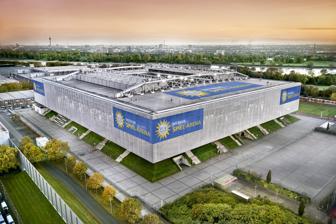
Building: Merkur Spiel-Arena
Country: Germany
Year built: 2004
Stadium in the city of Düsseldorf, North Rhine-Westphalia, Germany Merkur Spiel-Arena Exterior view of Merkur Spiel-Arena Former names LTU Arena (2004–2009) Esprit Arena (2009–2018) Location Düsseldorf , Germany Coordinates 51°15′42″N 6°43′59″E / 51.26167°N 6.73306°E / 51.26167; 6.73306 Owner City of Düsseldorf Executive suites 27 8 (event suites) Capacity 54,600 (9,917 standing) 66,500 (concerts) Field size 100 m × 70 m (330 ft × 230 ft) Construction Built 2002–2004 Opened 10 September 2004 ( 2004-09-10 ) Construction cost € 240 million Architect JSK Architekten Tenants Fortuna Düsseldorf (2004–present) Rhein Fire (2005–2007) Bayer Leverkusen (2008–2009) KFC Uerdingen (2019–2020) Germany national football team (selected matches) Website merkur-spiel-arena.de Merkur Spiel-Arena (stylized in all caps ), previously known as the Esprit Arena (until 2 August 2018), the LTU Arena (until June 2009), and also called the Düsseldorf Arena (during the 2011 Eurovision Song Contest and the UEFA Euro 2024 ), is a retractable roof football stadium in Düsseldorf , Germany . The arena currently hosts association football team Fortuna Düsseldorf . History Aerial view of Messe Düsseldorf in District 5 , including the Arena on the far left Construction of the stadium began in 2002 and was completed in 2004. It was built to replace the former Rheinstadion at the same site near the river Rhine . The structure's initial seating capacity of 51,500 was expanded in summer 2010 when some seating areas were converted into standing terraces, and it currently [ when? ] holds 54,600. The stadium has a retractable roof, as well as a heating system making it possible to comfortably host events throughout the year. Sports events International football matches While the stadium was not one of the venues for the 2006 FIFA World Cup in Germany, it has hosted several international matches since it opened. The first international match at the stadium was an international friendly between Germany and Argentina on 9 February 2005, ending in a 2–2 draw. On 7 February 2007, Germany played their second international friendly in the Arena, beating Switzerland 3–1. On 11 February 2009, Germany suffered [ tone ] a 1–0 defeat to Norway . Portugal also played two international friendlies at the stadium. On 1 March 2006, Portugal recorded a 3–0 win over Saudi Arabia . On 26 March 2008, Portugal played their second international friendly at the stadium, suffering a 2–1 defeat to Greece . In September 2022, the venue hosted a friendly between the United States and Japan . UEFA Euro 2024 The stadium was one of the venues for the UEFA Euro 2024 . However, due to sponsorship contracts, the arena was called "Düsseldorf Arena" during the tournament. The Düsseldorf stadium during Euro 2024. The following matches were played at the stadium: Date Time ( CEST ) Team #1 Result Team #2 Round Spectators 17 June 2024 21:00 Austria 0–1 France Group D 46,425 21 June 2024 15:00 Slovakia 1–2 Ukraine Group E 43,910 24 June 2024 21:00 Albania 0–1 Spain Group B 46,586 1 July 2024 18:00 France 1–0 Belgium Round of 16 46,810 6 July 2024 18:00 England 1–1 (5–3 pen. ) Switzerland Quarter-finals 46,907 Other sports events The stadium was the former home of the Rhein Fire of NFL Europe , an American football league. They were tenants for their final three seasons from 2005 to 2007. The stadium hosted World Bowl XIII and XIV . Esprit Arena hosted the Race of Champions 2010 , with notable drivers such as Michael Schumacher , Sebastian Vettel , Alain Prost and Sébastien Loeb . The Esprit Arena was the host venue for boxing world heavyweight championship bouts: between Wladimir Klitschko and Eddie Chambers on 20 March 2010 (Klitschko won the bout by KO in the 12th round), Wladimir Klitschko against Jean-Marc Mormeck on 3 March 2012 (Klitschko won by KO in the 4th round), Wladimir Klitschko against Tyson Fury on 28 November 2015 (see Wladimir Klitschko vs. Tyson Fury (Fury won by a unanimous points decision). In 2021, the stadium hosted the Championship Game auf the inaugural season of the European League of Football . On January 10, 2024, the arena set a world record for hosting the biggest audience of a handball game with 53,586 spectators watching the game between Germany vs. Switzerland at the European Men's Handball Championship . Music events Esprit Arena with Eurovision Song Contest 2011 wrapping List of concerts at Merkur Spiel-Arena, showing date, artist, event and attendance Date Artist Event Attendance 7 January 2005 Herbert Grönemeyer Mensch-Tour — 8 January 2005 10 September 2005 Die Toten Hosen Friss Oder Stirb Tour — 12 November 2005 Phil Collins The First Final Farewell Tour — 13 November 2005 2 December 2005 Marius Müller-Westernhagen — — 20 January 2006 Depeche Mode Touring the Angel — 21 January 2006 13 May 2006 Bon Jovi Have a Nice Day Tour 47,862 20 August 2006 Madonna Confessions Tour 44,744 26 June 2007 Genesis Turn It On Again: The Tour 88,397 27 June 2007 12 August 2007 The Rolling Stones A Bigger Bang Tour — 16 June 2008 Bruce Springsteen · E Street Band Magic Tour 33,196 28 June 2008 Projekt Revolution — 4 September 2008 Madonna Sticky & Sweet Tour 35,014 31 December 2008 Sensation — 27 August 2009 Coldplay Viva la Vida Tour 41,859 26 February 2010 Depeche Mode Tour of the Universe — 27 February 2010 10 May 2011 Eurovision Song Contest — 12 May 2011 14 May 2011 8 June 2011 Herbert Grönemeyer Schiffsverkehr Tour — 18 June 2011 Roger Waters The Wall Live 35,000 28 June 2011 Black Eyed Peas The Beginning Tour — 13 July 2011 Bon Jovi Bon Jovi Live 2011 43,625 25 July 2011 Take That Progress Live — 3 July 2013 Depeche Mode The Delta Machine Tour 87,308 5 July 2013 6 September 2013 Roger Waters The Wall Live 33,727 11 October 2013 Die Toten Hosen Krach der Republik Tour — 12 October 2013 7 June 2014 Udo Lindenberg — — 8 June 2014 19 June 2014 The Rolling Stones 14 On Fire 44,224 2 July 2014 One Direction Where We Are Tour 44,684 5 September 2015 Rock im Sektor Festival — 26 May 2016 Paul McCartney One on One — 15 June 2016 AC/DC Rock or Bust World Tour — 12 July 2016 Beyoncé The Formation World Tour 34,481 9 October 2017 The Rolling Stones No Filter Tour 43,295 12 October 2018 Die Toten Hosen Laune der Natour — 13 October 2018 18 June 2022 Rammstein Rammstein Stadium Tour 90,772 19 June 2022 24 June 2022 Die Toten Hosen 40th Anniversary Tour 86,531 25 June 2022 17 July 2022 Lady Gaga The Chromatica Ball 45,722 4 June 2023 Depeche Mode Memento Mori World Tour 86,208 6 June 2023 21 June 2023 Bruce Springsteen · E Street Band 2023 Tour — 27 June 2023 Harry Styles Love On Tour 84,580 28 June 2023 4 July 2023 The Weeknd After Hours til Dawn Tour 46,932 20 July 2024 Coldplay Music of the Spheres World Tour 145,402 21 July 2024 23 July 2024 18 June 2025 Guns N' Roses 2025 Tour 1 July 2025 Linkin Park From Zero World Tour TBA Naming rights The naming rights to the stadium are currently [ when? ] held by gambling company Gauselmann . From July 2009 to August 2018, the clothing manufacturer Esprit held the naming rights. Prior to July 2009, the German airline LTU held the naming rights. Düsseldorf's mayor Dirk Elbers stated that, due to treaty obligations, the arena would lose its sponsor name and be renamed Düsseldorf Arena for the period of the Eurovision Song Contest 2011 which was held there in May 2011. A panorama of Merkur Spielarena Public transport Merkur Spiel-Arena viewed from the Merkur Spiel-Arena/Messe Nord station A train of the Düsseldorf Stadtbahn at Merkur Spiel-Arena/Messe Nord station Merkur Spiel-Arena/Messe Nord is a terminus station of the Düsseldorf urban rail line 78, part of the Verkehrsverbund Rhein-Ruhr (VRR). References